Japanese idol

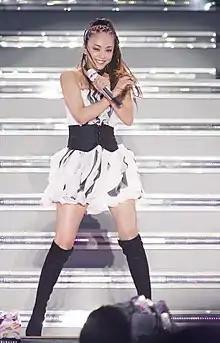
Namie Amuro (pictured 2017) saw popularity among girls in the 1990s, despite rejecting the idol label.

The influence idols had on television led the 1980s to be known as the "Golden Age of Idols", in part due to Japan's economic bubble and growing commercial interest in them. Several figures who defined the Golden Age of Idols are Seiko Matsuda, Akina Nakamori, Kyōko Koizumi, and Onyanko Club. Television programs in which idols appeared often enjoyed high viewer ratings. Dentsu also created the "CM idol" business model, where idols were able to gain fame by singing and appearing in commercials.